Humanitarian crisis

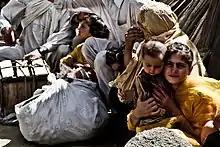
Female refugees sitting on the ground in Pakistan.

A humanitarian crisis (or sometimes humanitarian disaster) is defined as a singular event or a series of events that are threatening in terms of health, safety or well-being of a community or large group of people. It may be an internal or external conflict and usually occurs throughout a large land area. Local, national and international responses are necessary in such events.